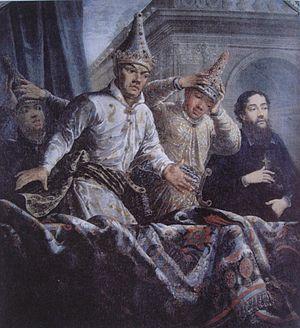
La mission siamoise à Paris, 1684
Pan, connu sous son titre Chao Phraya Kosathibodi ou sous son ancien titre Ok Phra Wisut Sunthon ou sous son surnom Kosa Pan, est un diplomate et ministre siamois qui fut à la tête de la deuxième mission diplomatique siamoise en France, envoyée par le roi Narai en 1686. Il fut précédé par une première mission siamoise, composée de deux ambassadeurs et du père Bénigne Vachet, qui avait quitté le Siam pour la France, le 5 janvier 1684. Il est le neveu du roi Ekathotsarot et l’arrière-grand-père de Rama Iᵉʳ de la dynastie Chakri. Son frère, Lek, avait également été Chao Phraya Kosathibodi avant lui.
Artus de Lionne, né en 1655 à Rome et mort en 1713 à Paris, abbé et évêque du siège titulaire de Rosalie situé en Turquie, missionnaire français de la Missions étrangères de Paris et interprète en langue siamoise. Il était le fils du ministre des Affaires étrangères de Louis XIV, Hugues de Lionne et le petit-fils et homonyme d'Artus de Lionne devenu évêque de Gap après son veuvage.
Jacques Vigoureux, sieur Duplessis, est un peintre français.